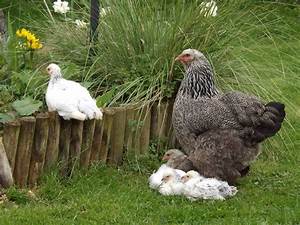
Label: gallina